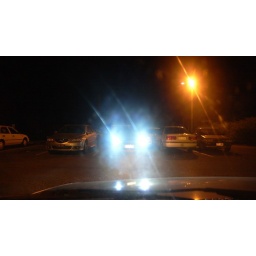
Zoom in to see his car plate and report him!